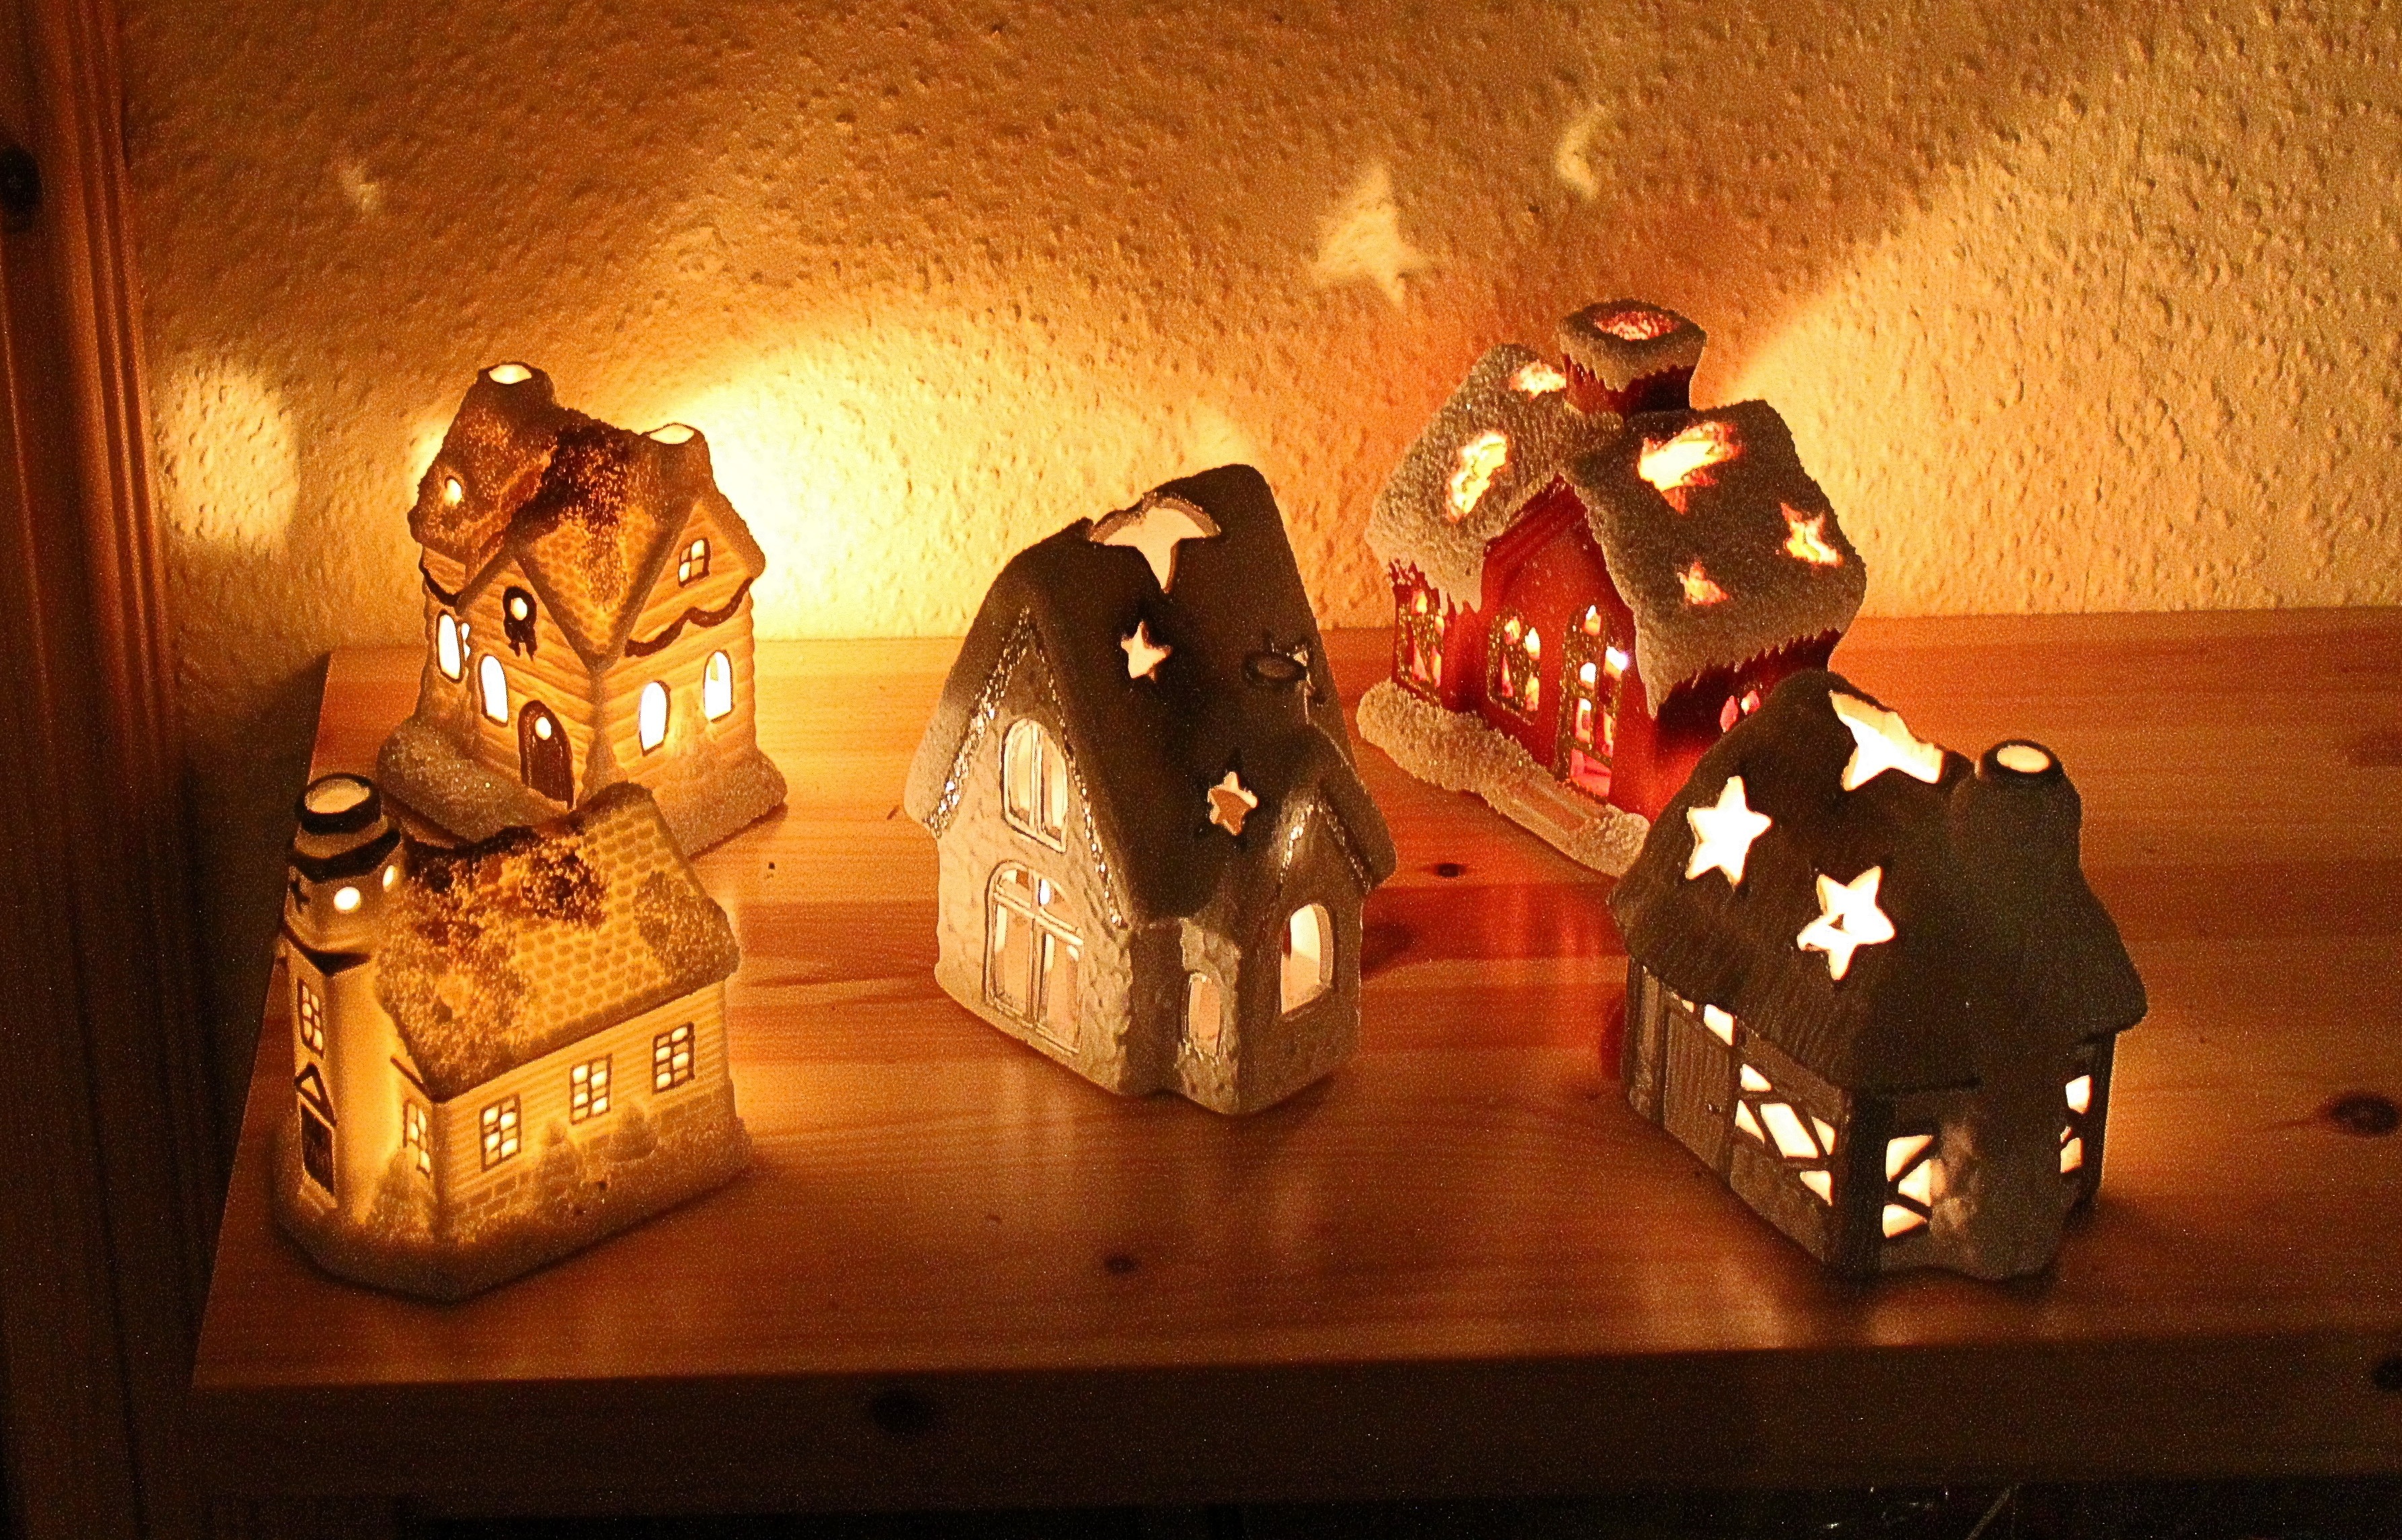
decoration, romance, candle, christmas, candlestick, advent, christmas decoration, christmas time, jewellery, christmas decorations, table decorations, ancient history, christmas spirit, candles houses